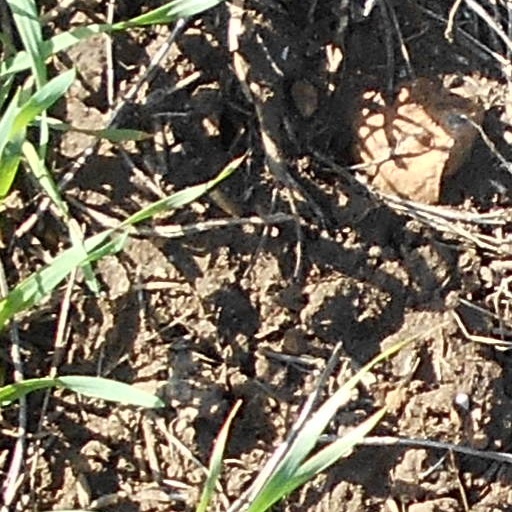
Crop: wheat